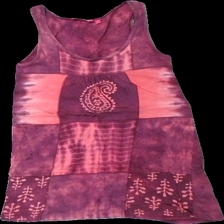
View: front
Type: Dress
Category: Ladies
Brand: Indiska
Colors: Purple, Pink
Material: 75% cotton 25% viscose
Pattern: Other
Cut: Regular
Size: S
Season: All
Damage location: bottom center
Damage 2 location: middle center
Price range: <50
Recommended usage: Export
Description: tie-dye mönstrad klänning, urtvättad och sned i söm
Comment: urtvättad och sned i söm